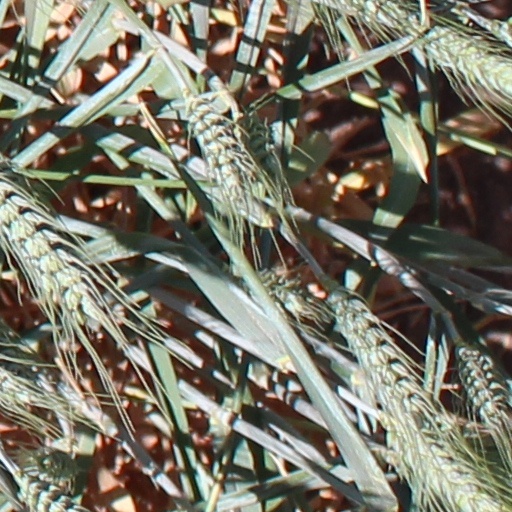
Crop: wheat